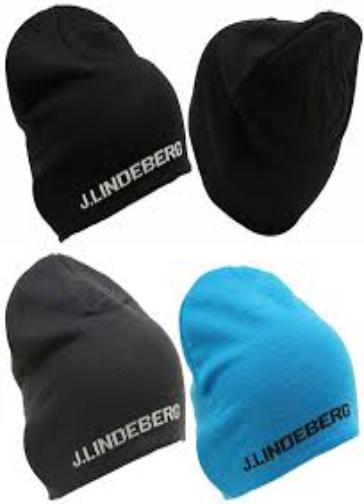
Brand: jlindeberg-2
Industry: Clothes